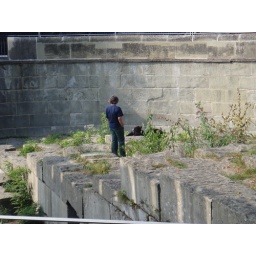
Cub bears @ bear pits in Berne, Switzerland